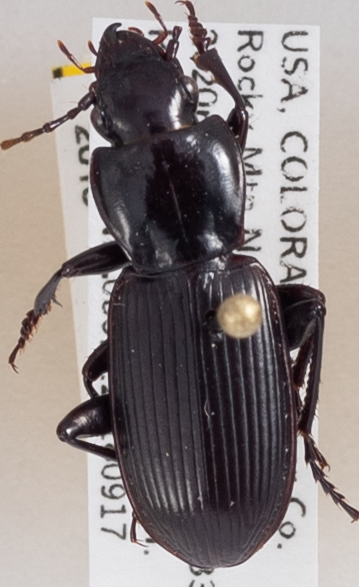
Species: Pterostichus protractus
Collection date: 2018-09-17
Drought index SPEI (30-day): -1.69
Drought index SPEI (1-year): -1.69
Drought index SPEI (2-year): -0.71